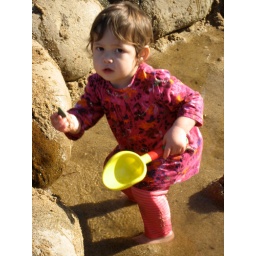
Alexis in sand & water heaven